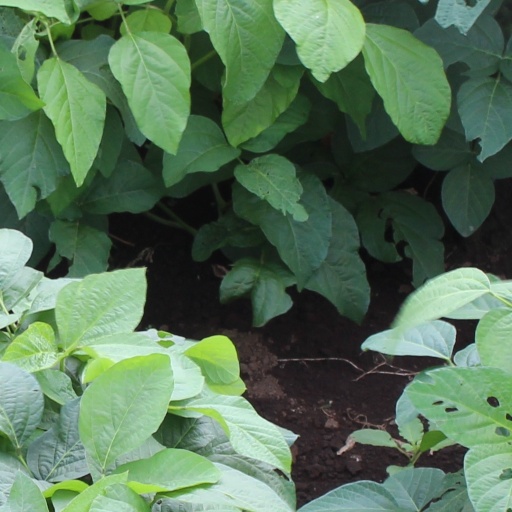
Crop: soybean